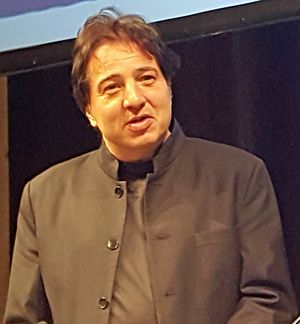
Fazıl Say
Fazıl Say 2015
Fazıl Say er en kendt tyrkisk pianist og komponist.